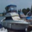
Label: ship